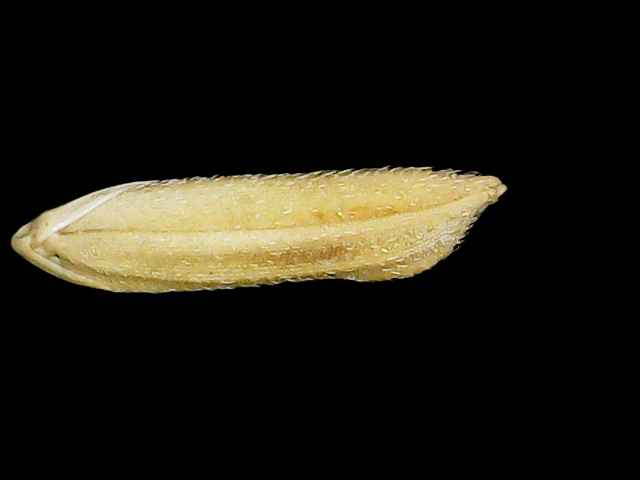
Rice variety: Binadhan21